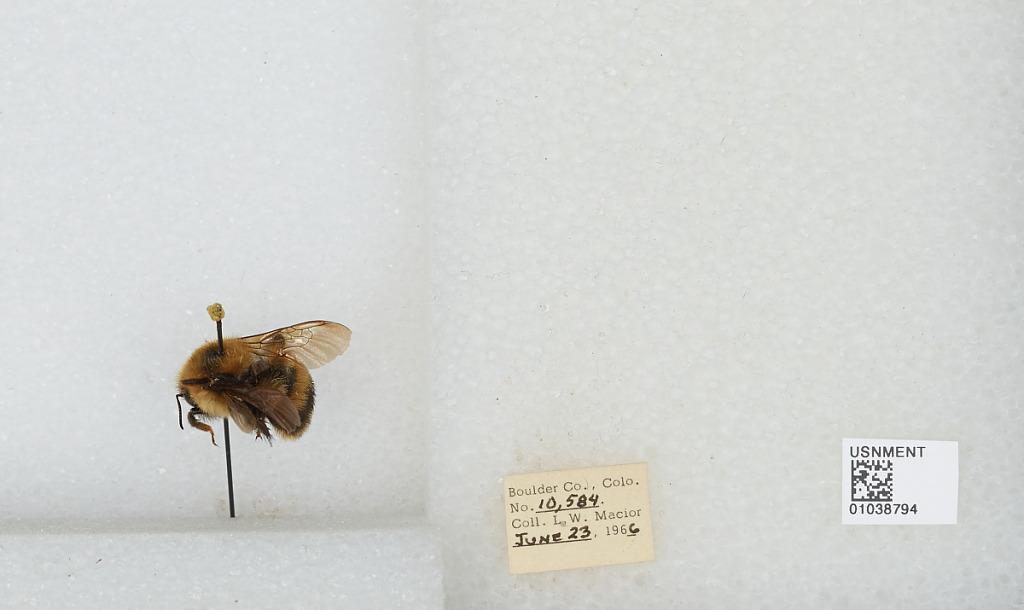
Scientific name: Bombus (Cullumanobombus) rufocinctus Cresson
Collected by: L. Macior
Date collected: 1966-6-23
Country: United States
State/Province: Colorado
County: Boulder
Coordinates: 40.015, -105.27